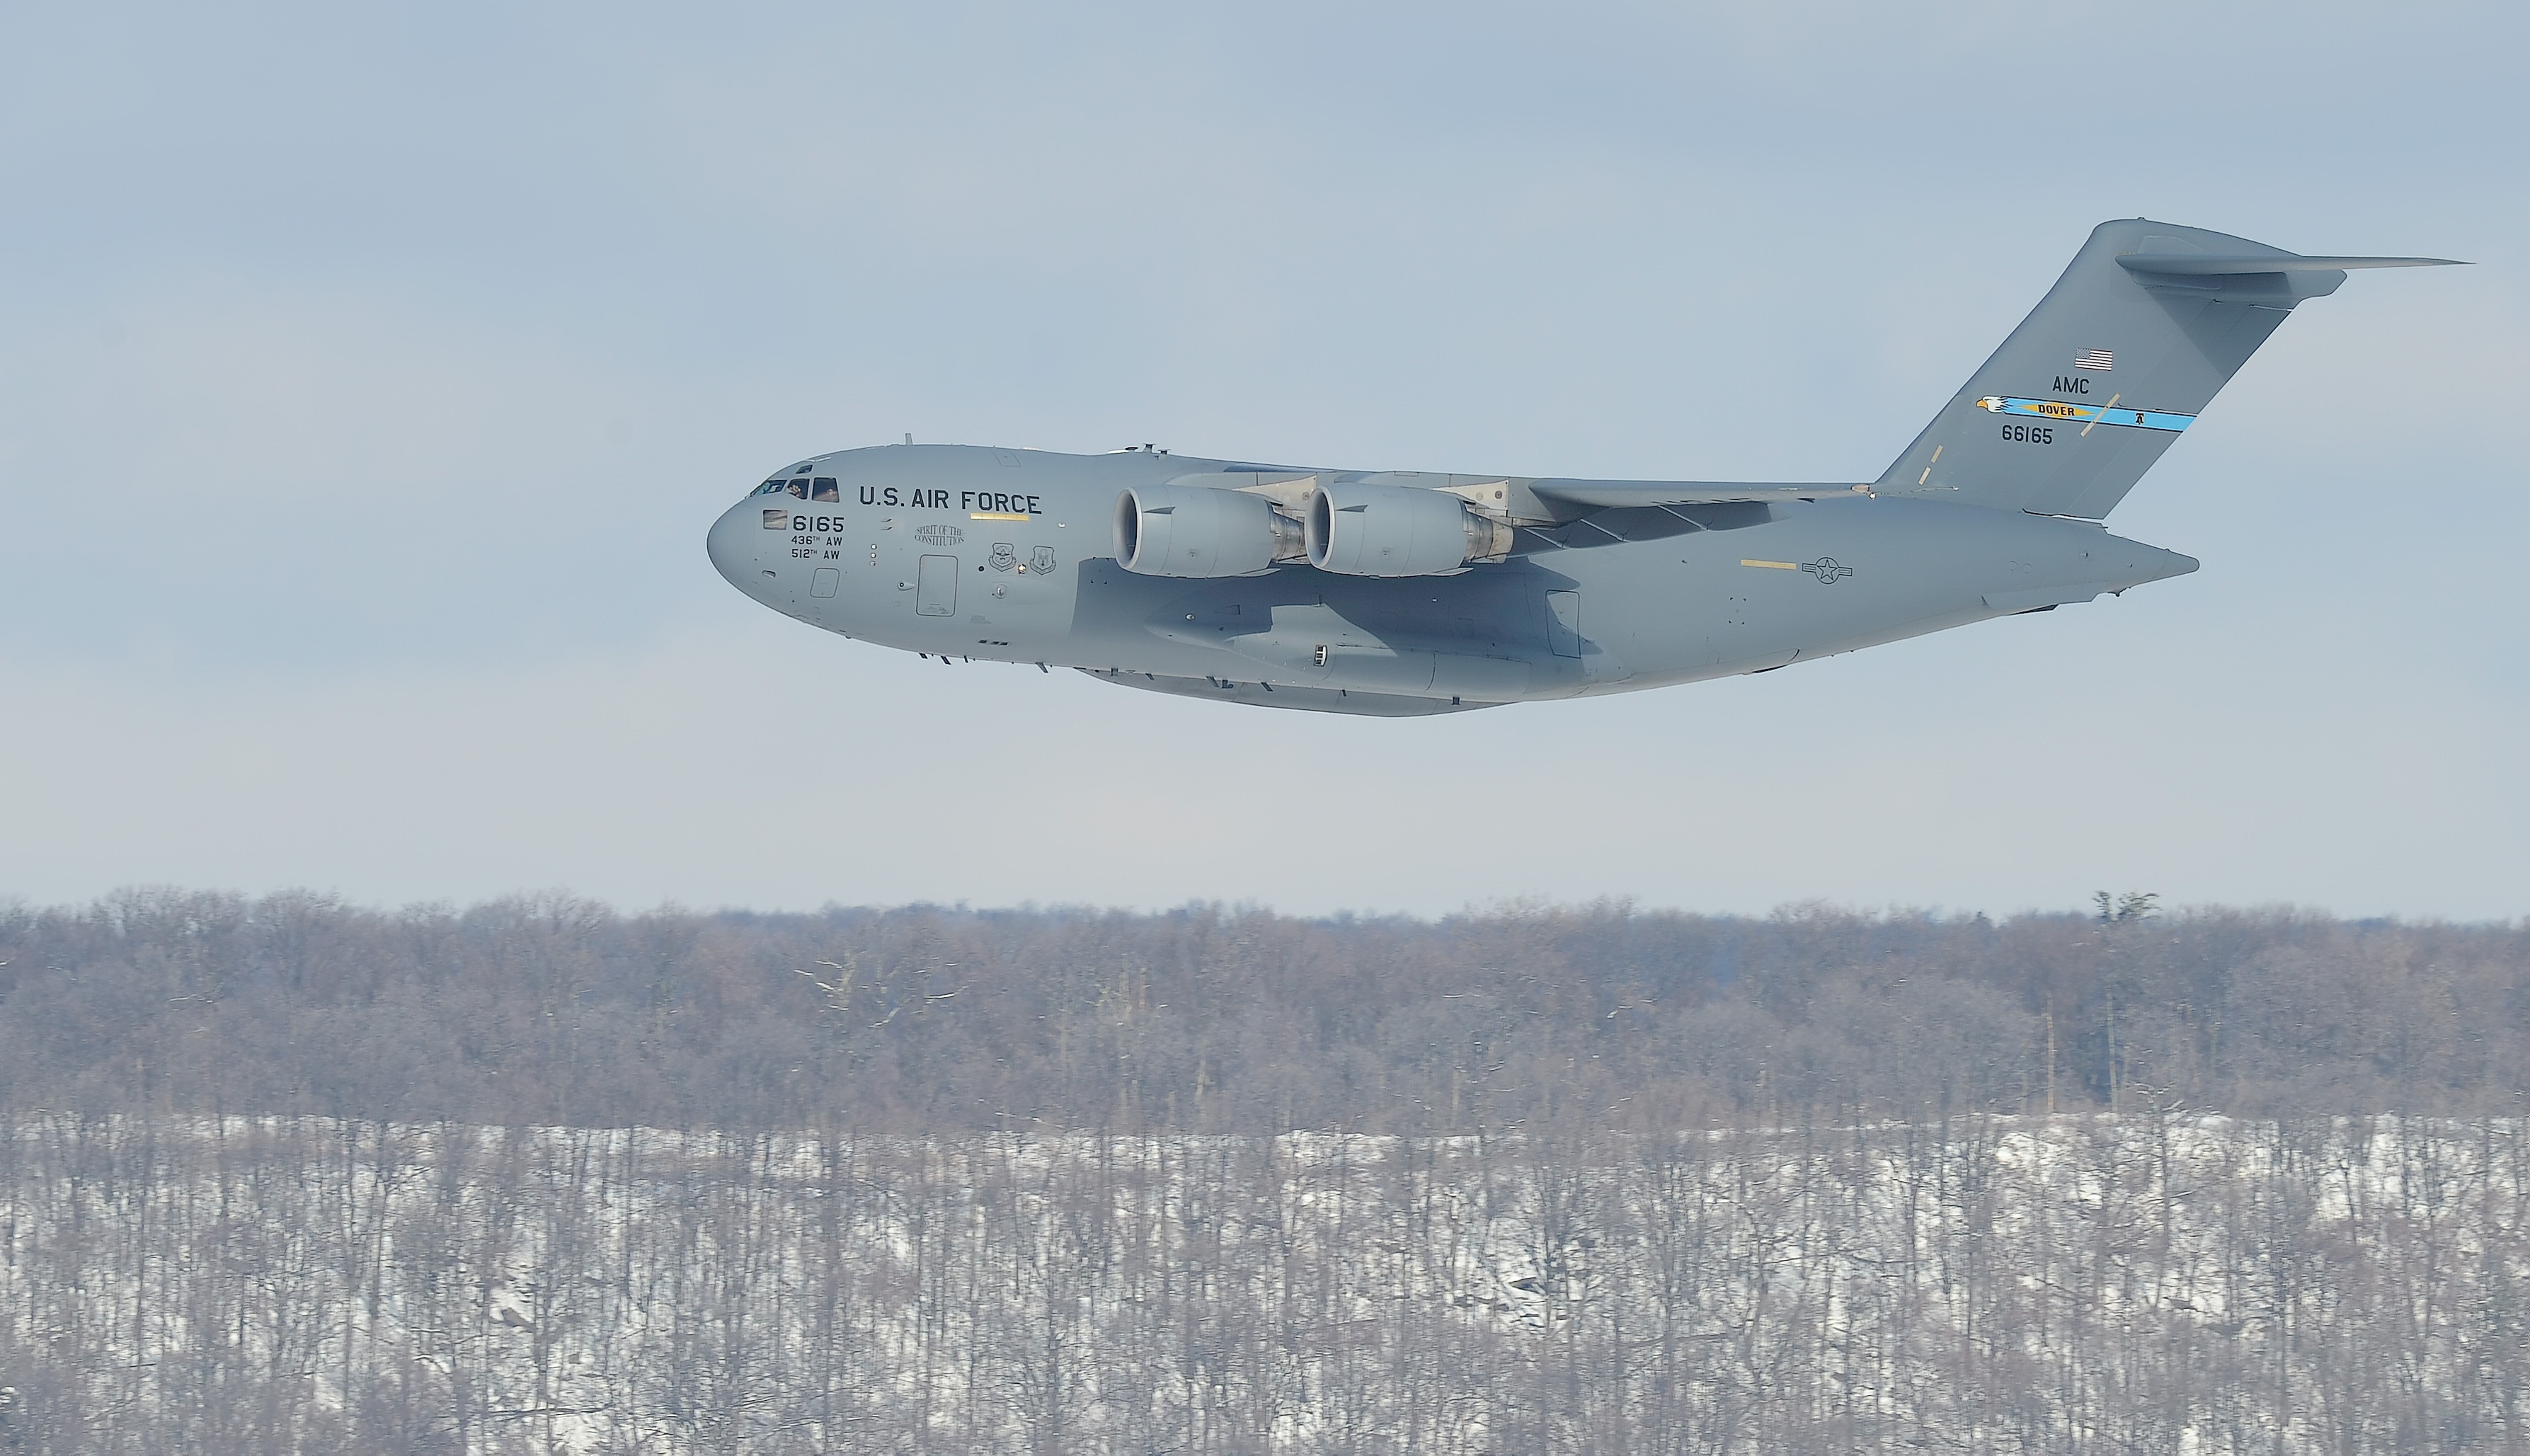
airplane, plane, aircraft, transport, vehicle, airline, aviation, flight, airliner, airbus, takeoff, low flying, air force, jet aircraft, cargo aircraft, military aircraft, atmosphere of earth, aircraft engine, military transport aircraft, military cargo jet, training mission, globemaster iii, boeing c 17 globemaster iii